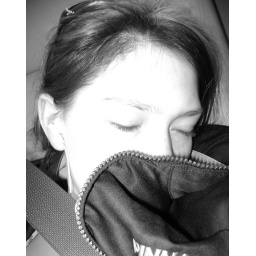
hawaii Bayli sleeping in the car 448